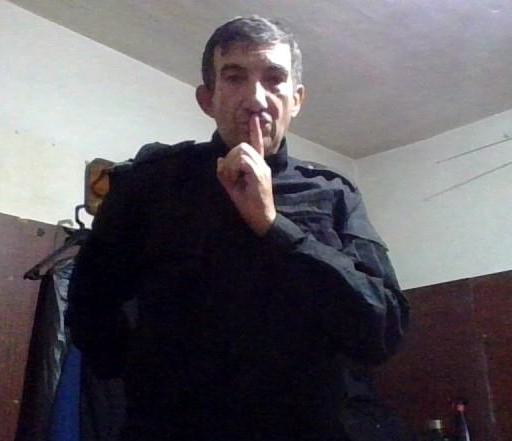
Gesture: mute